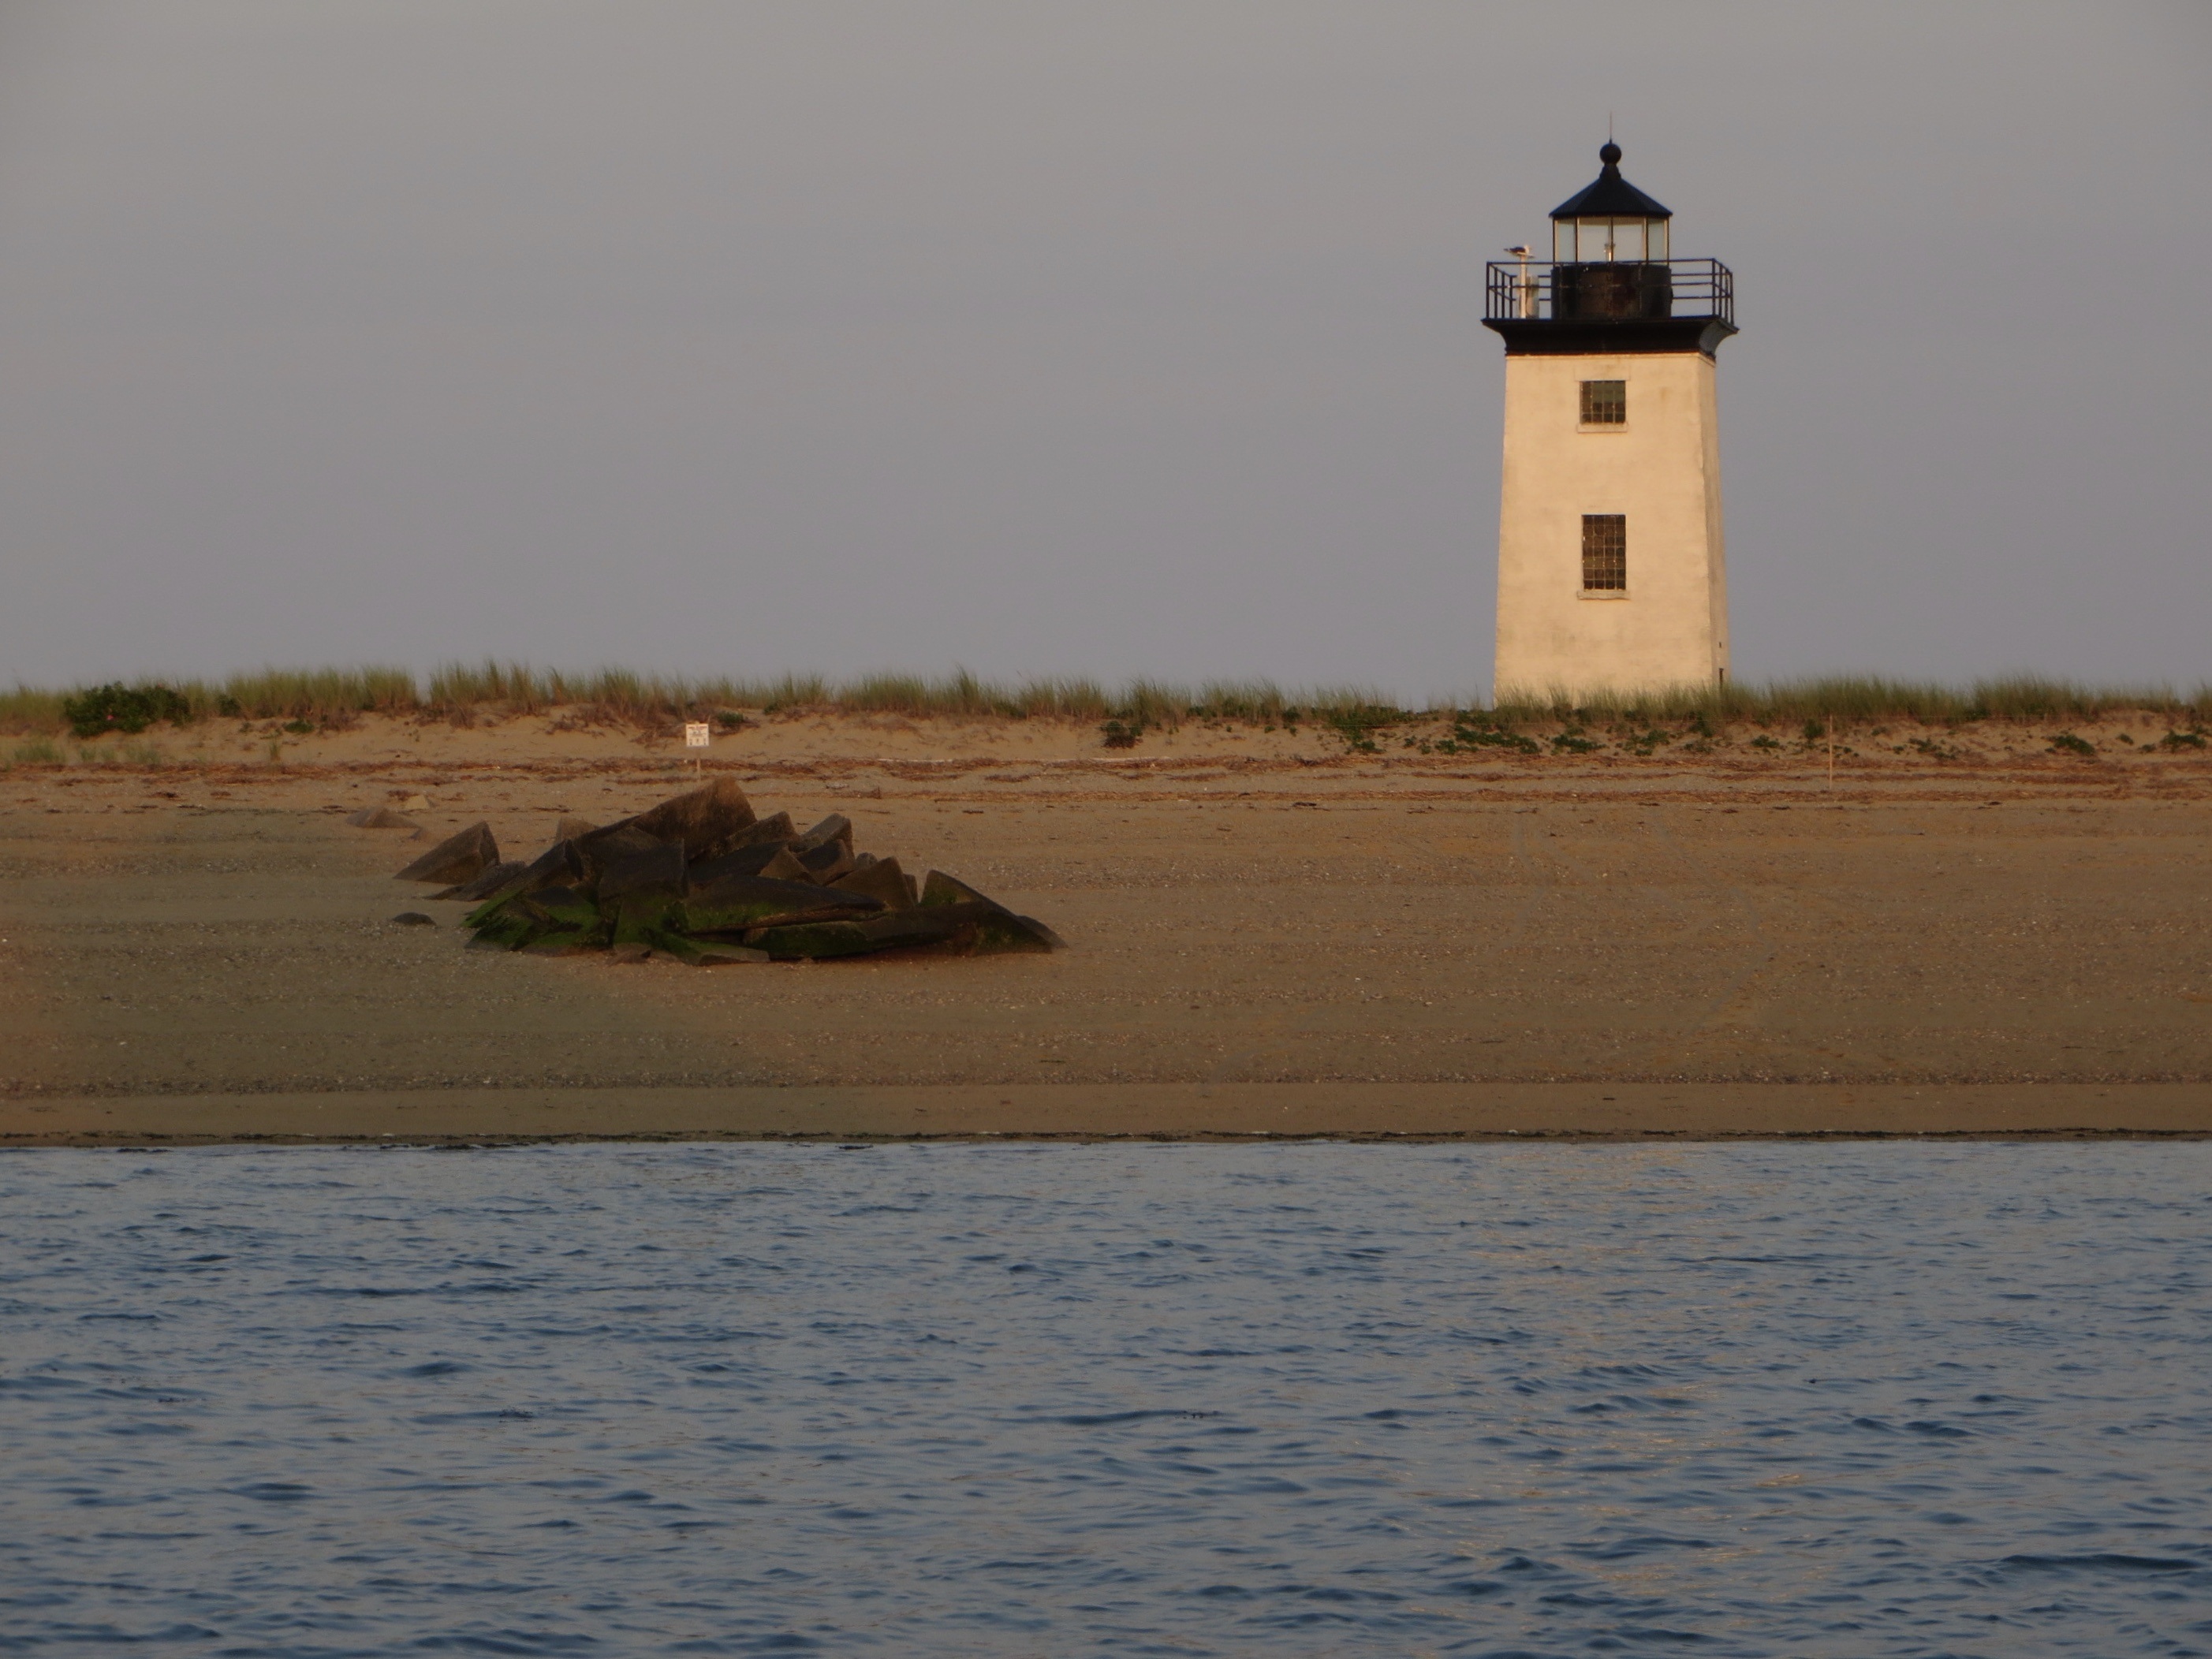
beach, sea, coast, nature, outdoor, sand, ocean, horizon, lighthouse, sky, sunset, house, shore, building, old, dusk, evening, tower, bay, landmark, blue, historic, light house, cape